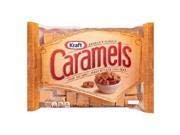
Item Name: Kraft Caramels Squares, 11 OZ
Bullet Point 1: America's Classic Caramels
Bullet Point 2: Kosher Dairy
Product Description: Kraft Caramels - 11oz, Caramels. America's classic caramels! 0 g trans fat per serving.
Value: 44.0
Unit: Ounce

Price: 3.19